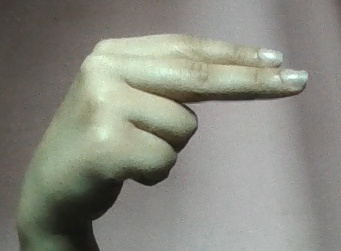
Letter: ain